363rd Intelligence, Surveillance, and Reconnaissance Group

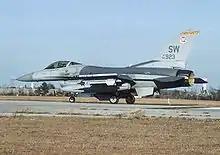
F-16C Fighting Falcon of the 79th Fighter Squadron

The group was redesignated the 363rd Operations Group and was activated on 1 May 1992 when the 363rd Fighter Wing implemented the USAF Objective Wing organization. The group was assigned the fighter squadrons of the wing and an operations support squadron upon activation. All aircraft carried the "SW" Tail Code.